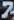
Number: 7